Thomas Mace-Archer-Mills

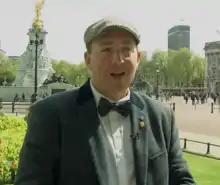

Thomas James Mace-Archer-Mills (born Thomas James Muscatello, 18 August 1979 – 2 January 2023) was an American commentator on the British royal family. In 2012 he founded the British Monarchist Society, an organization that supports the monarchy of the United Kingdom.